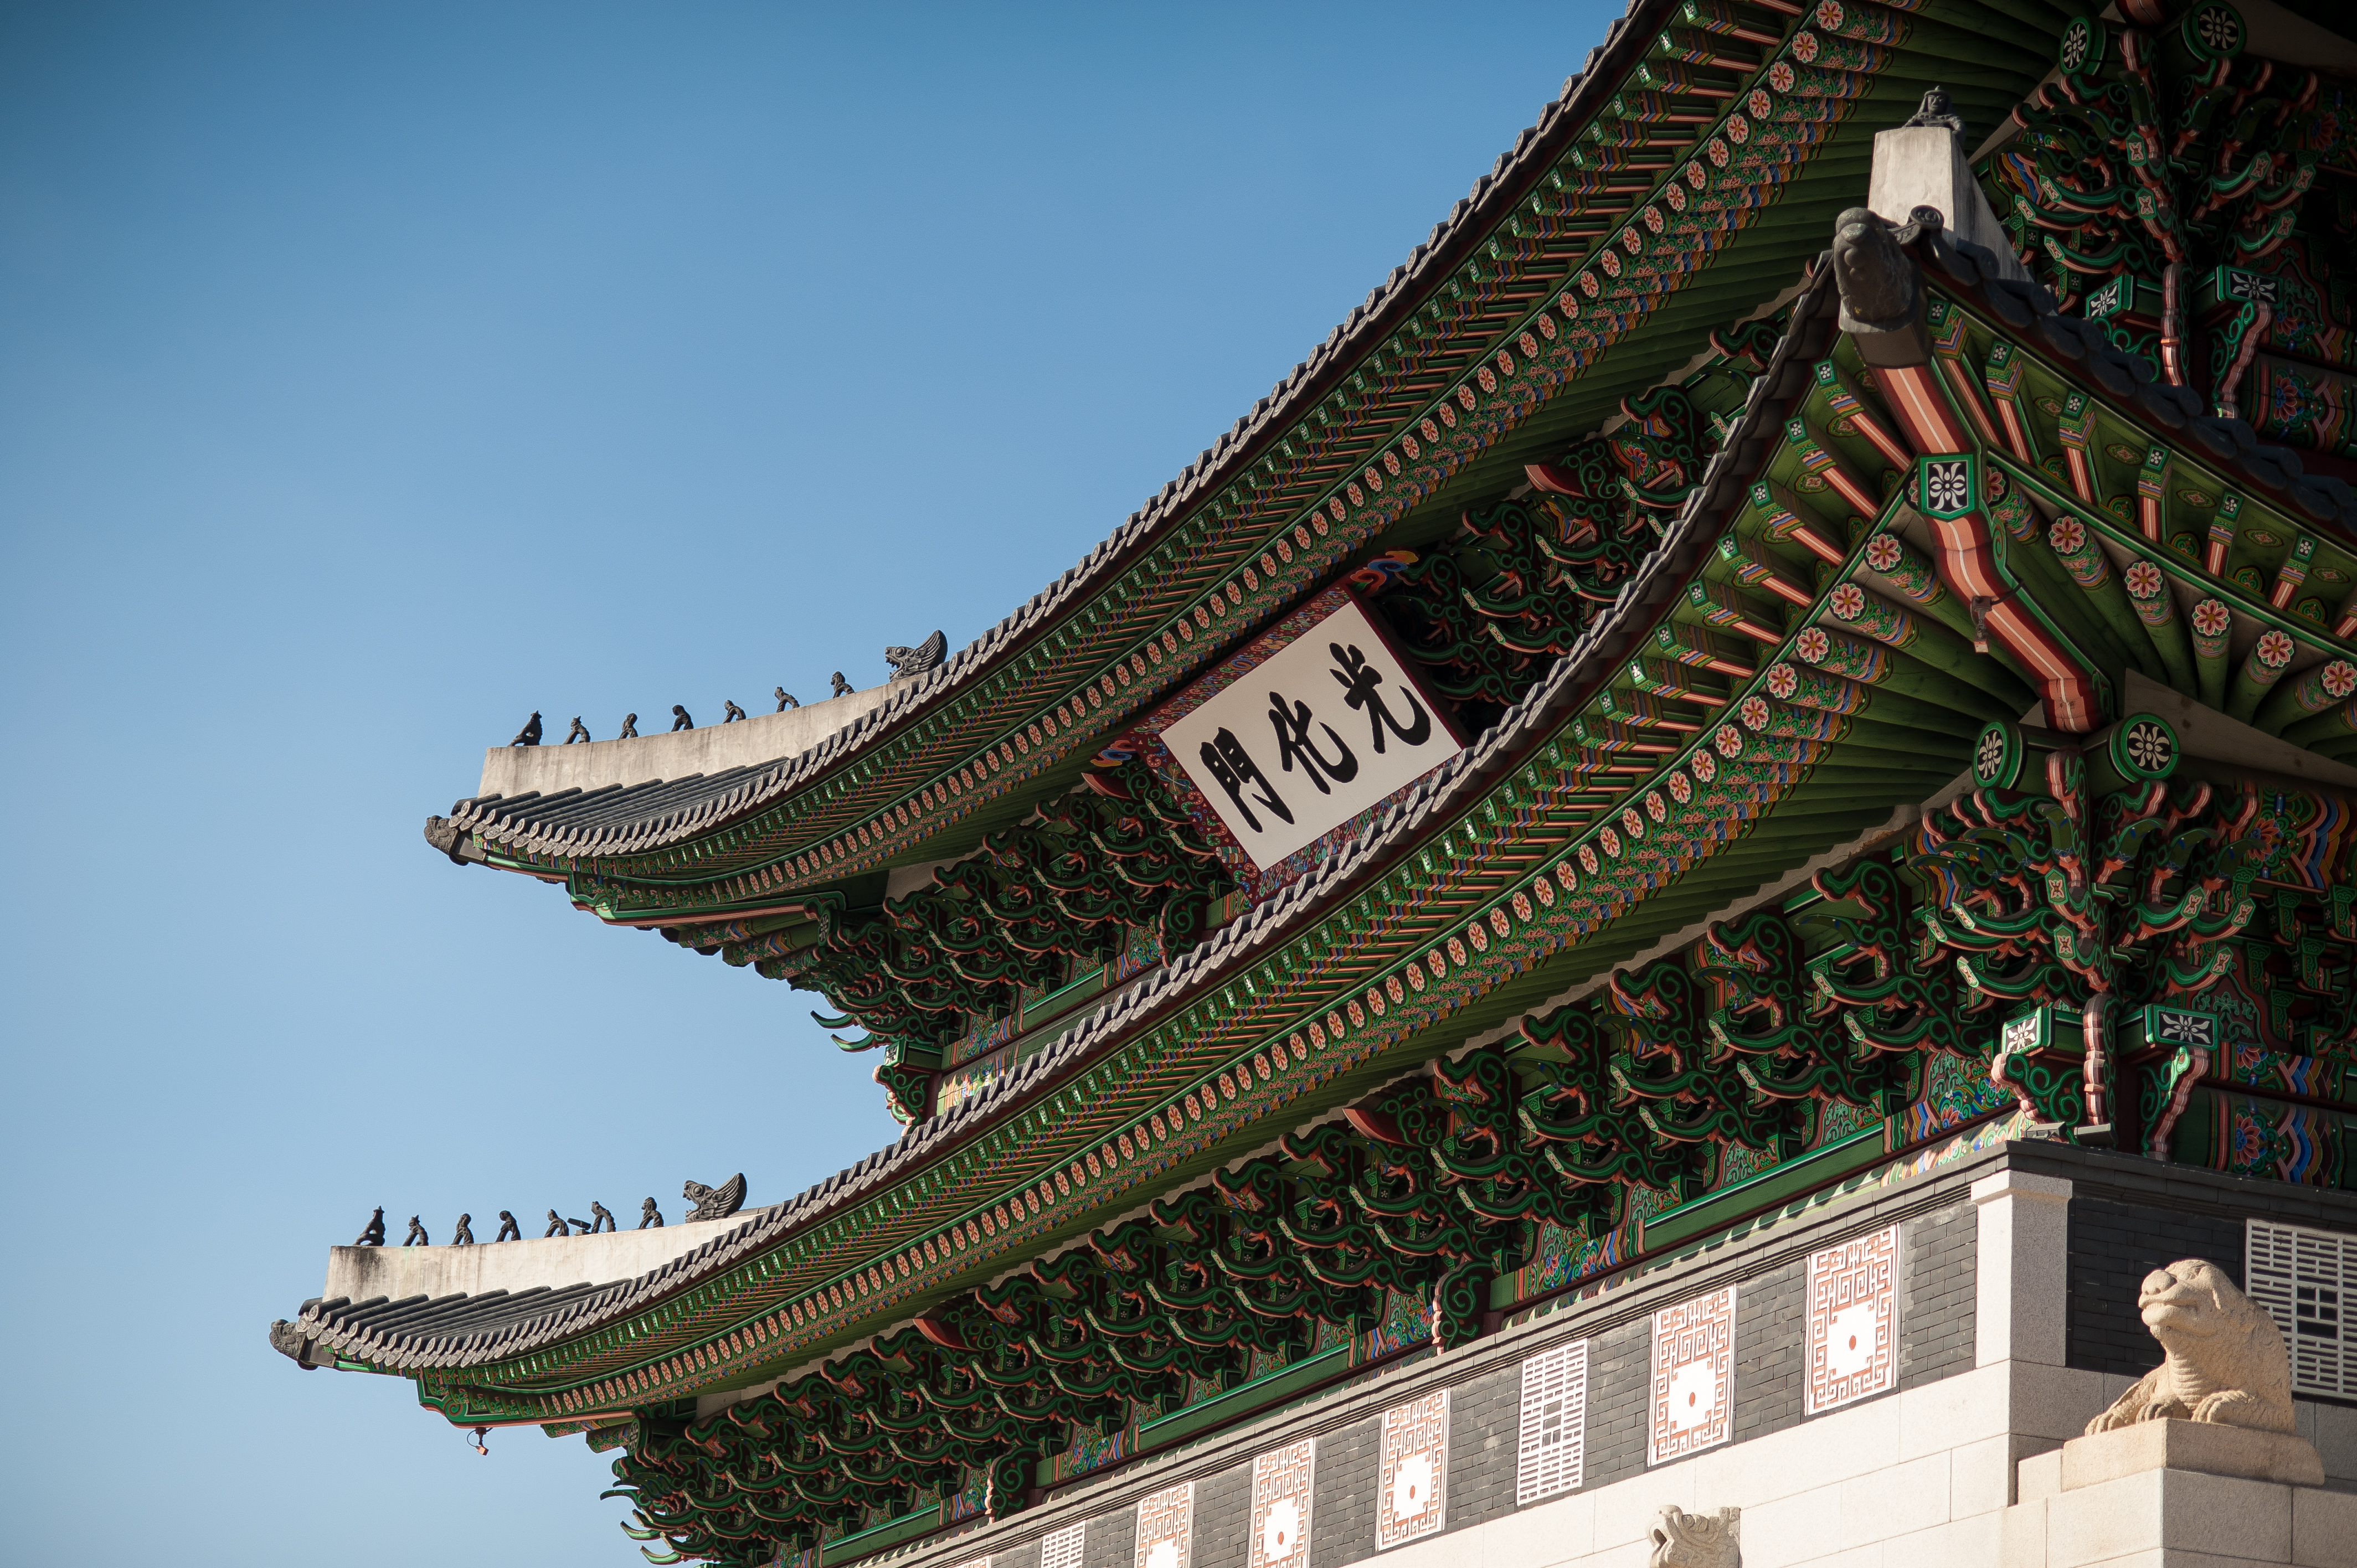
chinese architecture, landmark, historic site, building, temple, palace, tower, place of worship, hindu temple